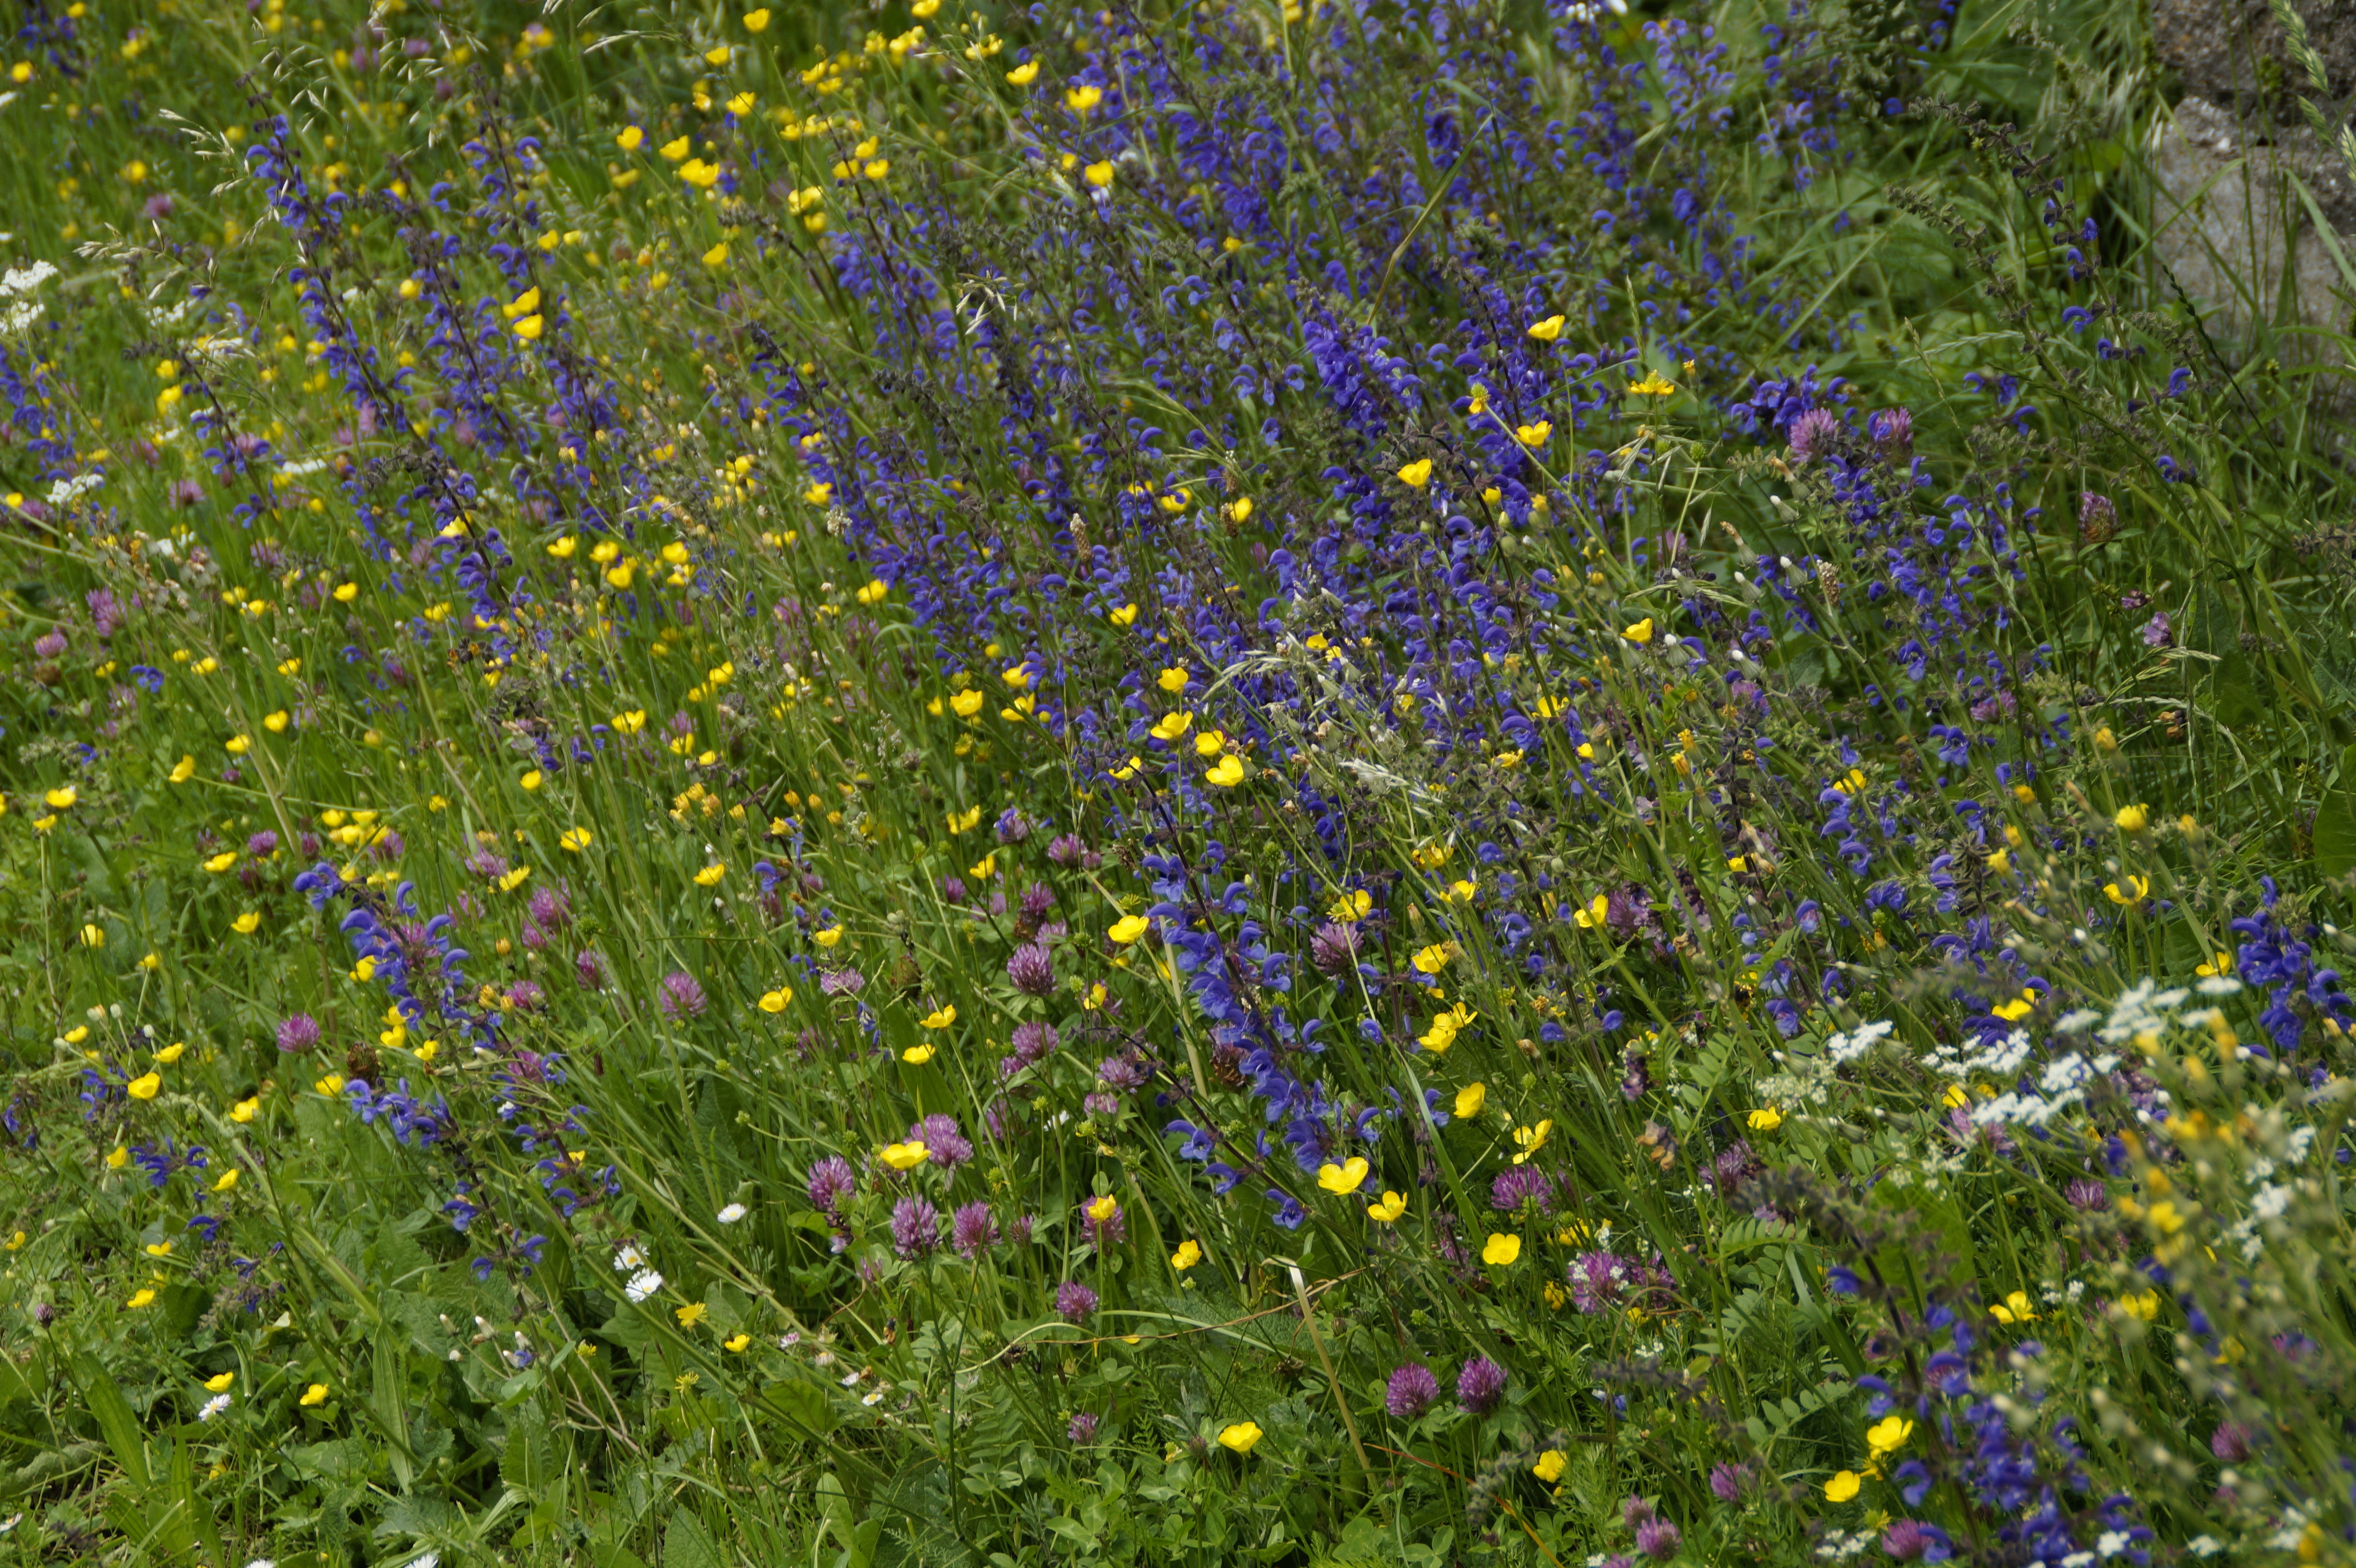
grass, plant, field, lawn, meadow, prairie, flower, bloom, summer, grow, blue, colorful, flora, wildflower, flowers, wild flowers, grassland, wildflowers, bluebonnet, woodland, habitat, buttercup, flower meadow, lupin, klee, flowering plant, annual plant, natural environment, land plant, english lavender